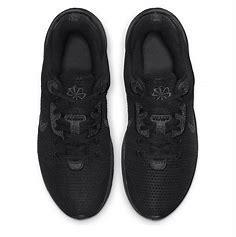
Brand: Nike
Model: Flex Experience Run 11 Next Nature